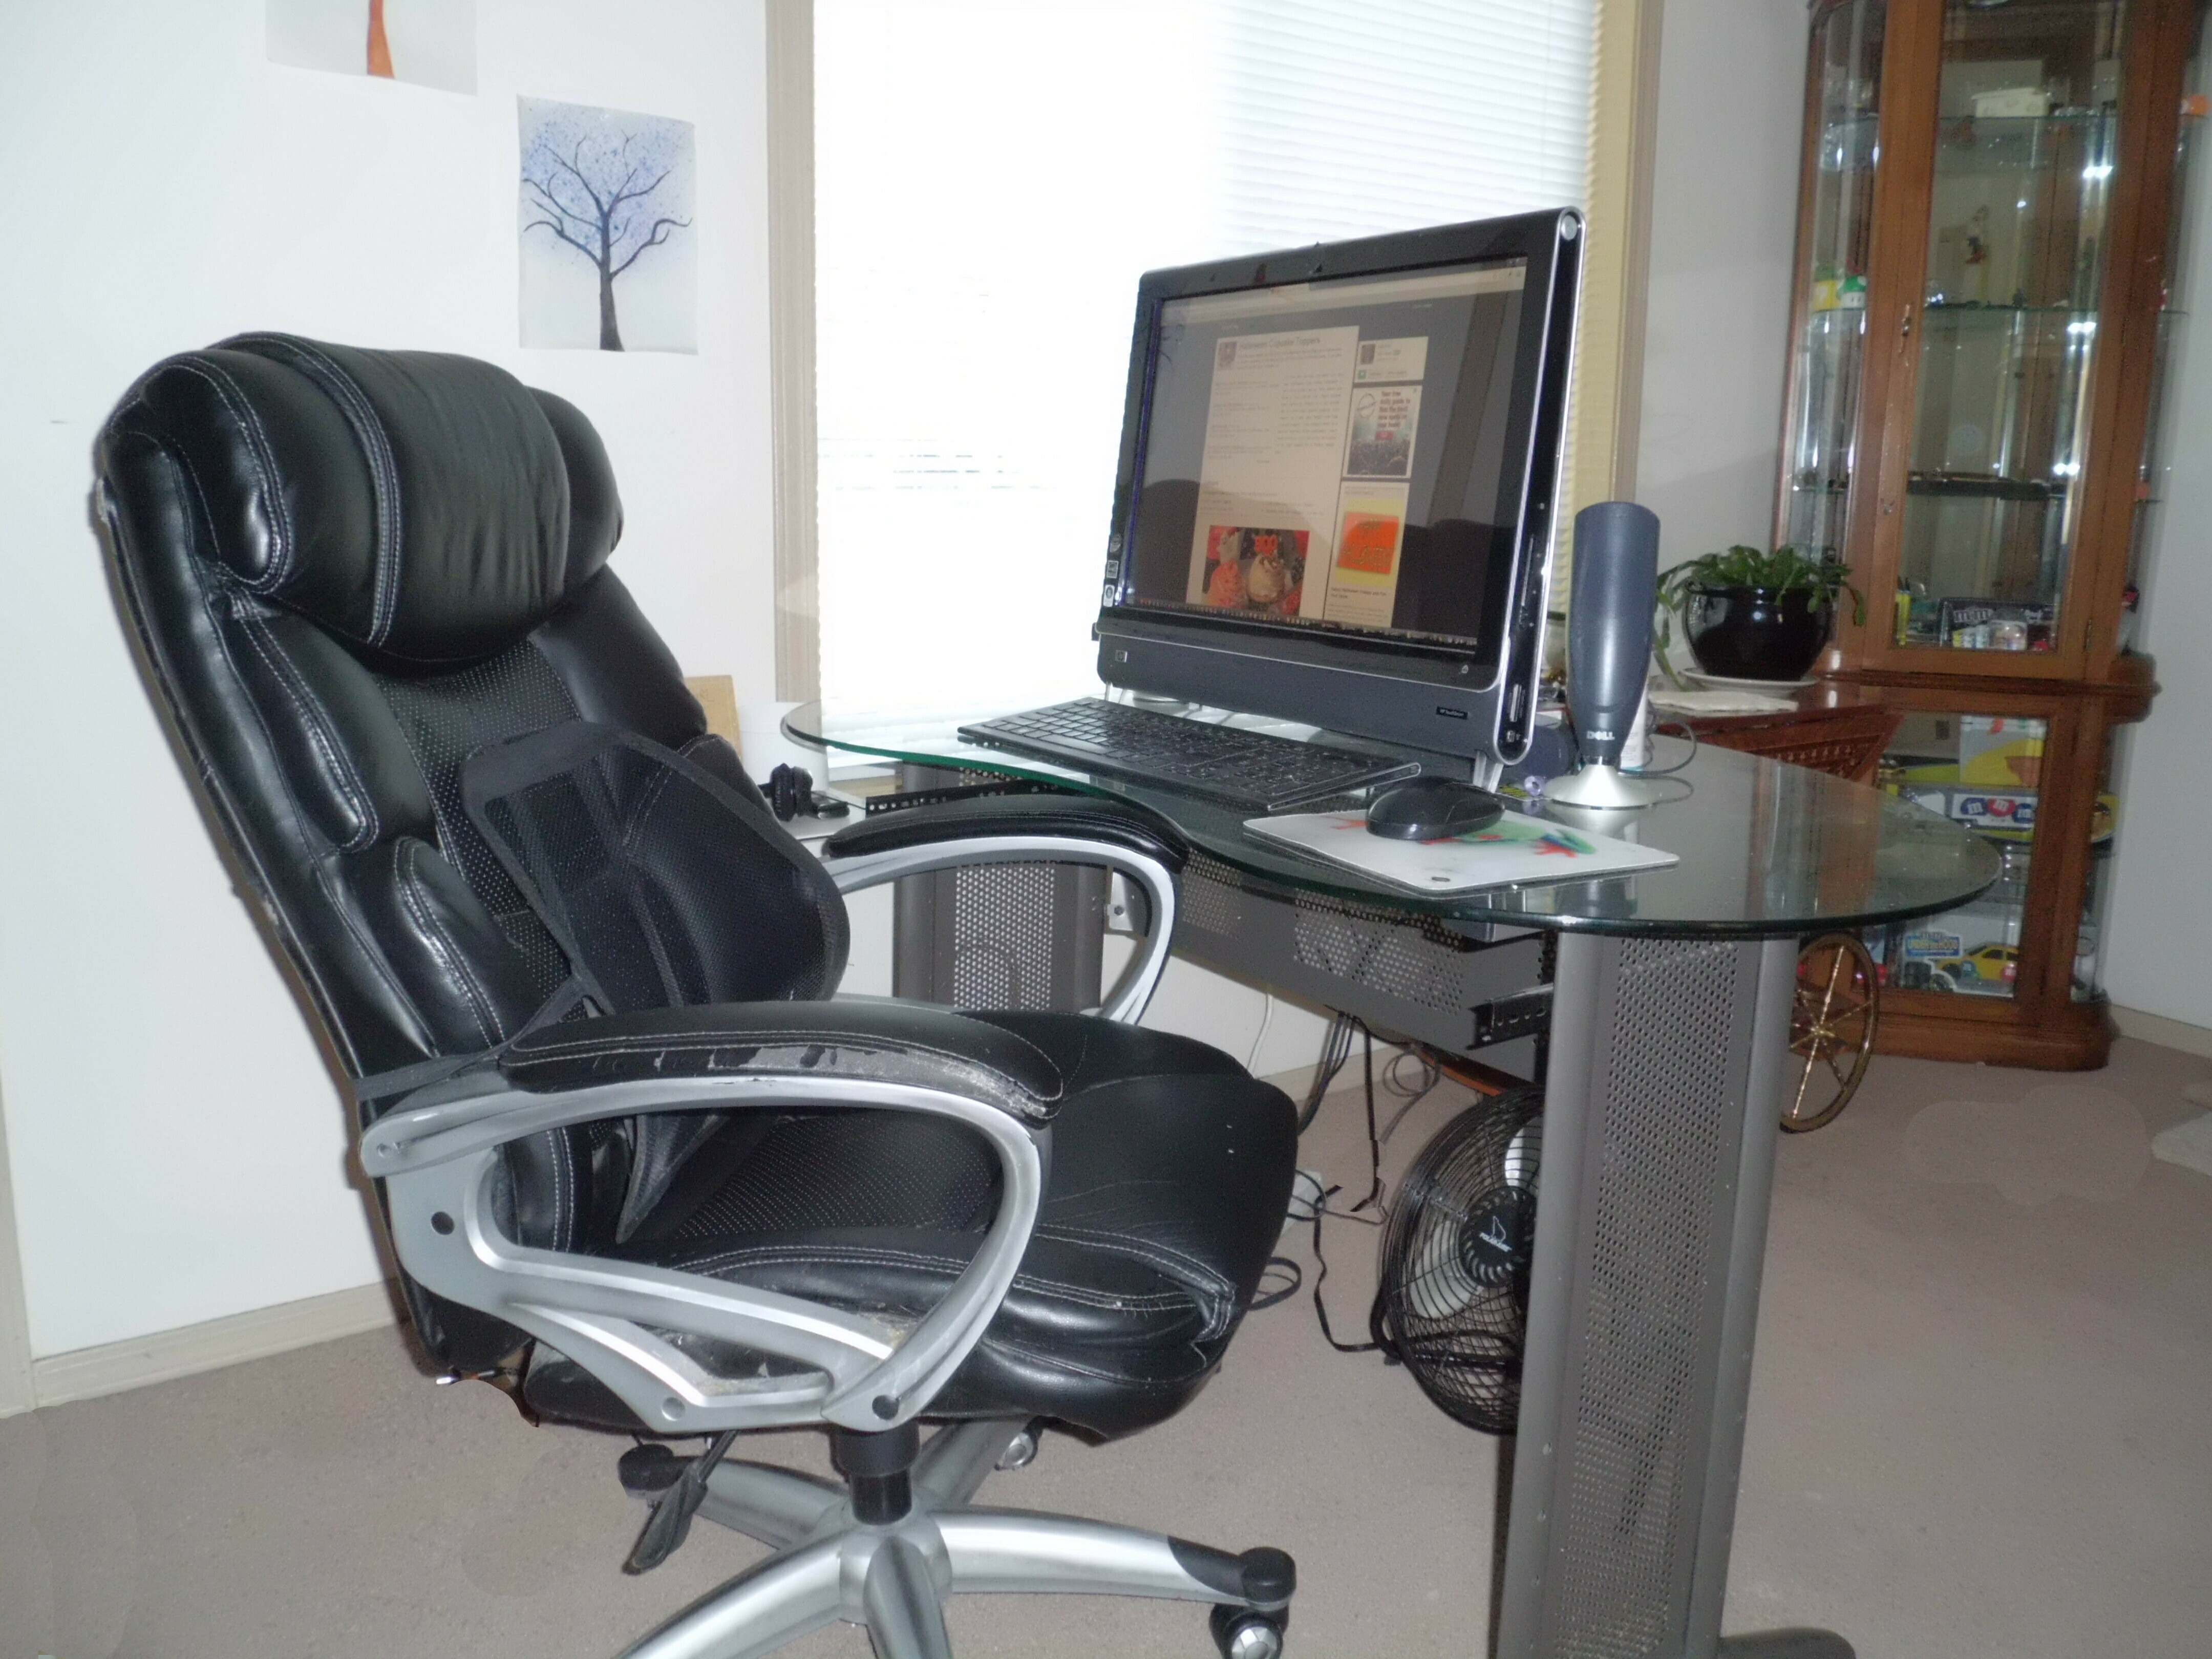
desk, computer, chair, desktop, office, property, furniture, room, hp touchsmart